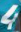
Number: 4